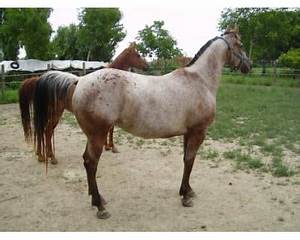
Label: horse